Sash

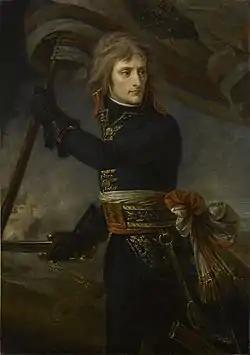
"Bonaparte at the Pont d'Arcole", a 1796 portrait of Napoleon by Antoine-Jean Gros depicting him wearing a sash

In the mid-and late-16th century waist and shoulder sashes came up as a mark of (high) military rank or to show personal affection to a political party or nation. During the Thirty Years' War the distinctive sash colour of the House of Habsburg was red while their French opponents wore white or blue sashes and the Swedish voted for blue sashes.